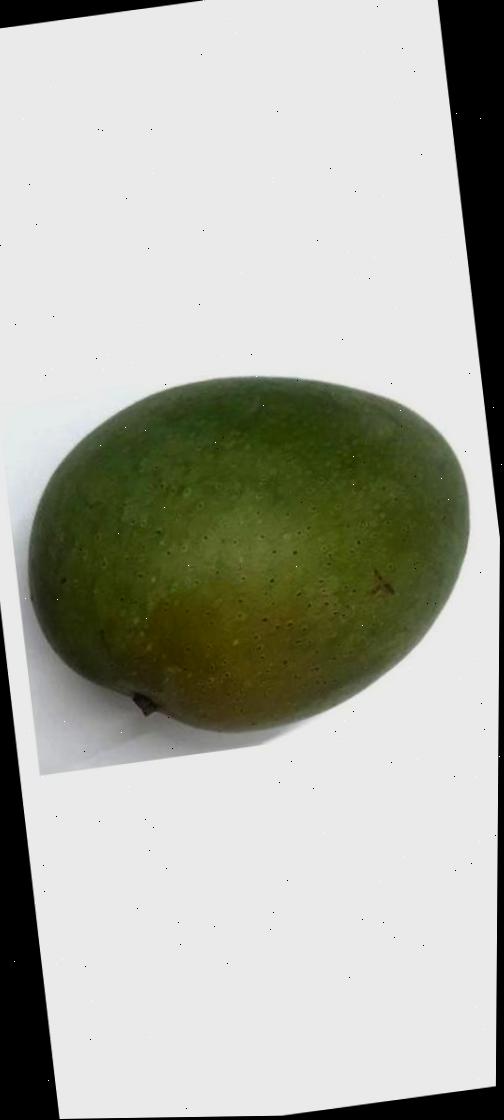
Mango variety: Ashshina Zhinuk